Bayonne

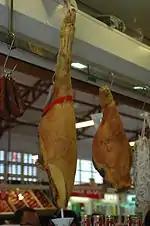
Bayonne ham

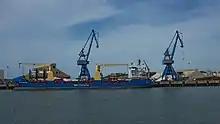
The cargo ship "BBC-Magellan" in the port of Bayonne in 2014

In 2011, the median household income tax was €22,605, placing Bayonne 28,406th place among the 31,886 communes with more than 49 households in metropolitan France.